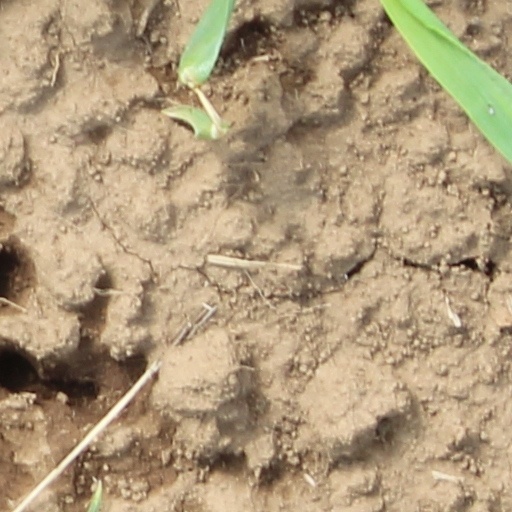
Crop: wheat